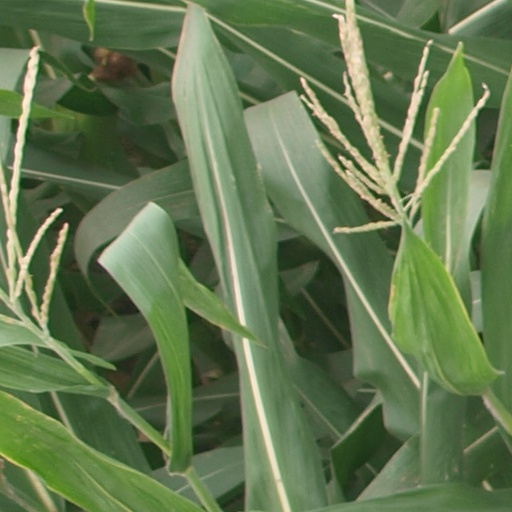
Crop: maize; corn